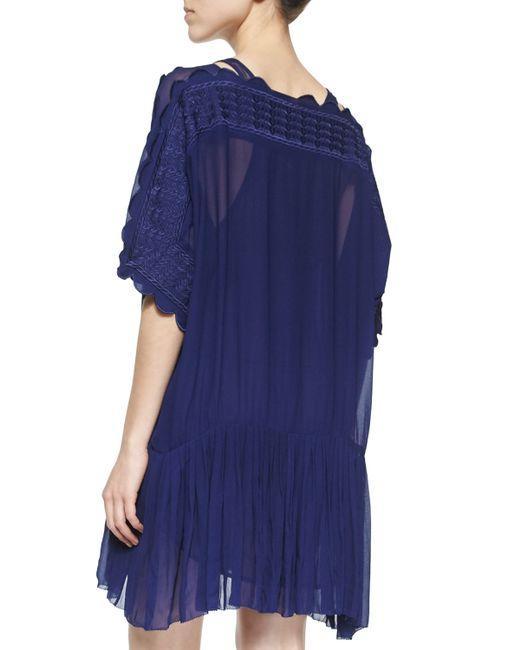
Marineblaues Netzdesign-Kleid für Damen